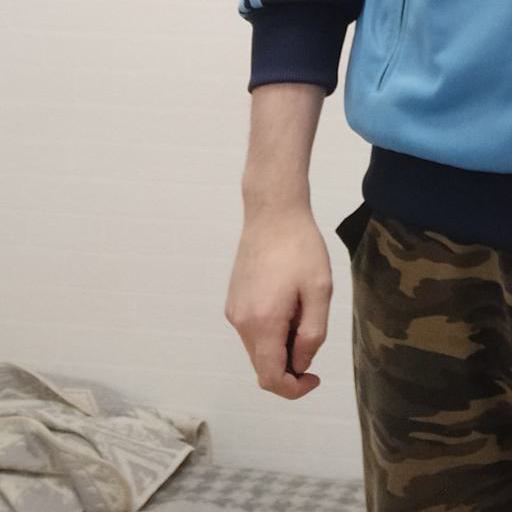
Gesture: no_gesture